Parapsicephalus

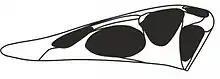
Diagram of the skull of "Parapsicephalus purdoni", viewed from the left

When viewed from the side, the convex top of the skull formed a gentle slope. The elongate frontal process of the premaxilla, which extends backwards towards the eyes, may have supported a low crest along its midline. Below the nostril, the premaxilla meets with the maxilla; their junction is marked by a discontinuity in the surface texture of the bone. Overall, the oval-shaped antorbital fenestra, situated behind and separate from the nostril, measures long and tall. The maxilla extends backwards in a half-moon shape to encircle the front end of the fenestra, with the top prong of the maxilla forming a 45° angle with the horizontal. The top end of the fenestra is enclosed by the thin, rectangular, and slightly concave nasal, and the lacrimal, which is not well-preserved but may have been long, slender, and triangular. On the underside of the skull, the maxilla forms the majority of the palate (not the premaxilla, as previously assumed), extending back from below the external nostrils. Along the midline of the maxilla is situated a thin strip of bone, the vomer, which connects back to join the pterygoid.